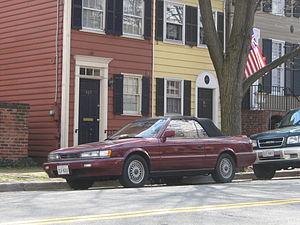
Les Infiniti M30 Coupé et Cabriolet sont les premiers modèles Infiniti avec la Q45, lancés en 1989. Il ne faut pas confondre les coupés et cabriolets M30 avec les berlines du même nom apparues dix plus tard. Ce sont des clones de la Nissan Leopard Coupé seconde génération; seule distinction entre les deux: l'Infiniti a droit à une version décapotable et pas le Nissan.